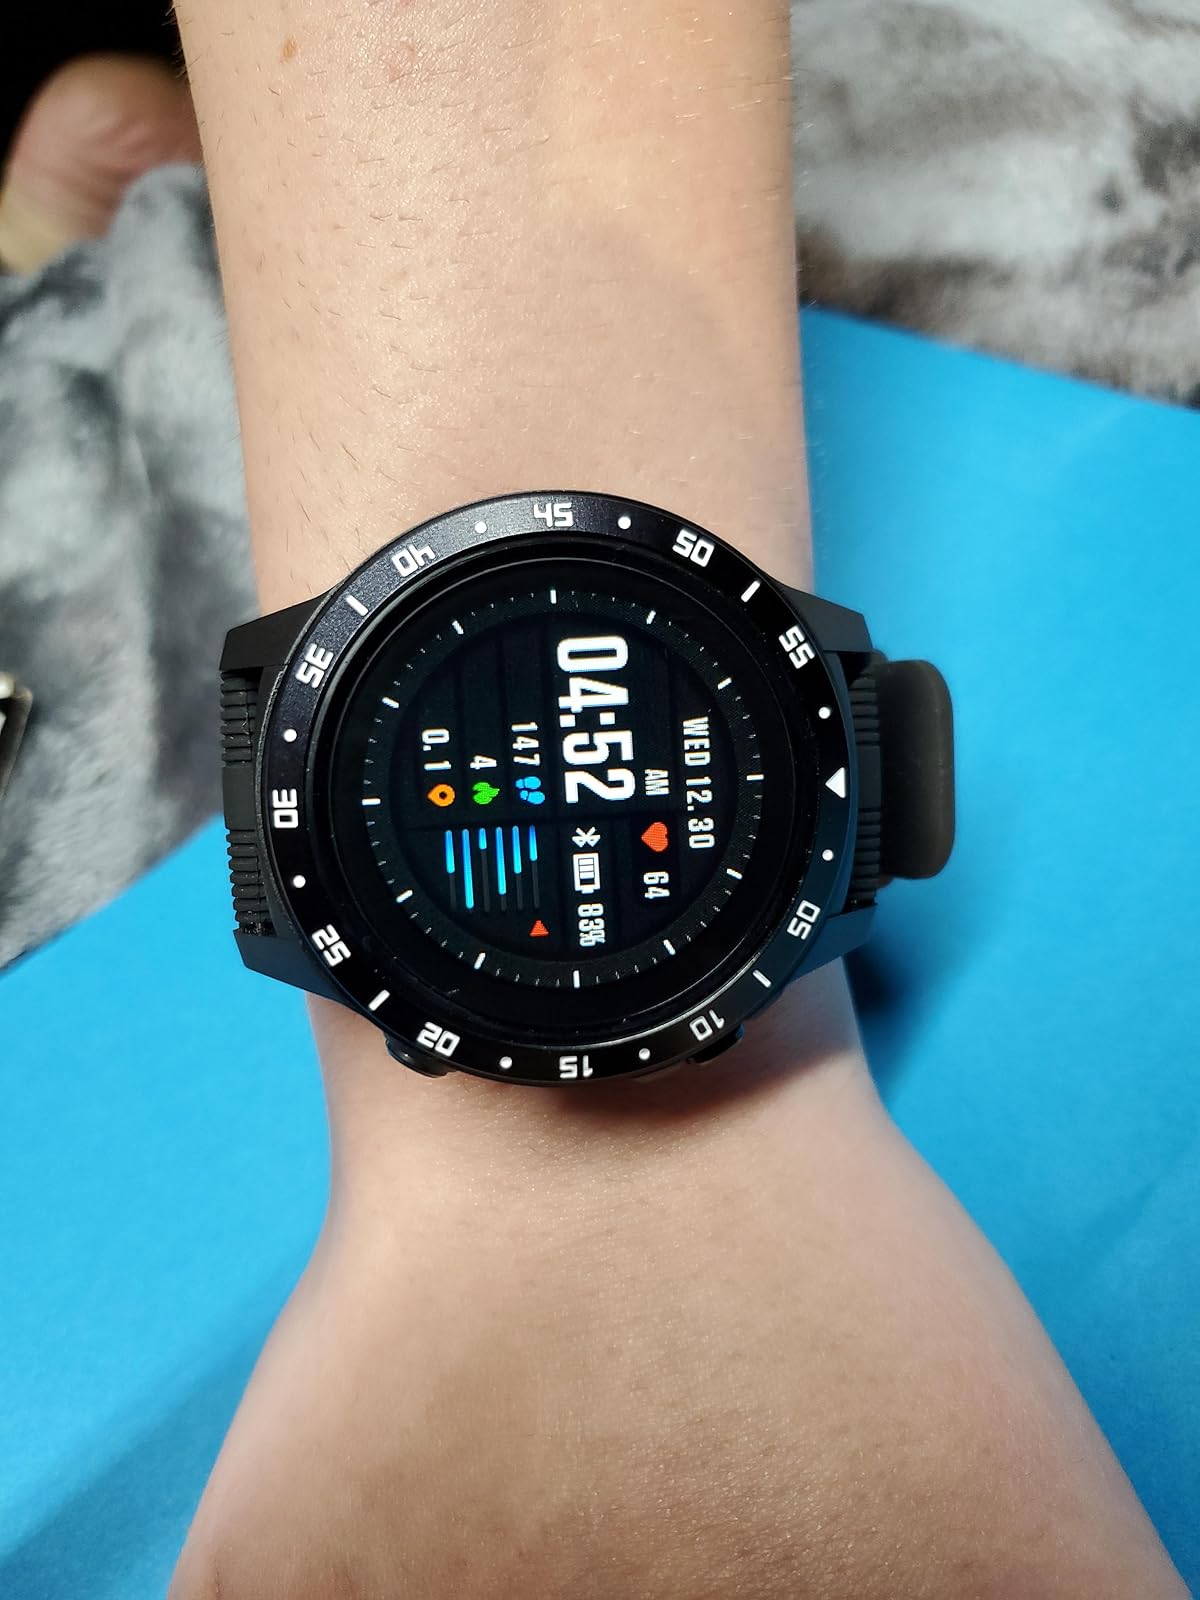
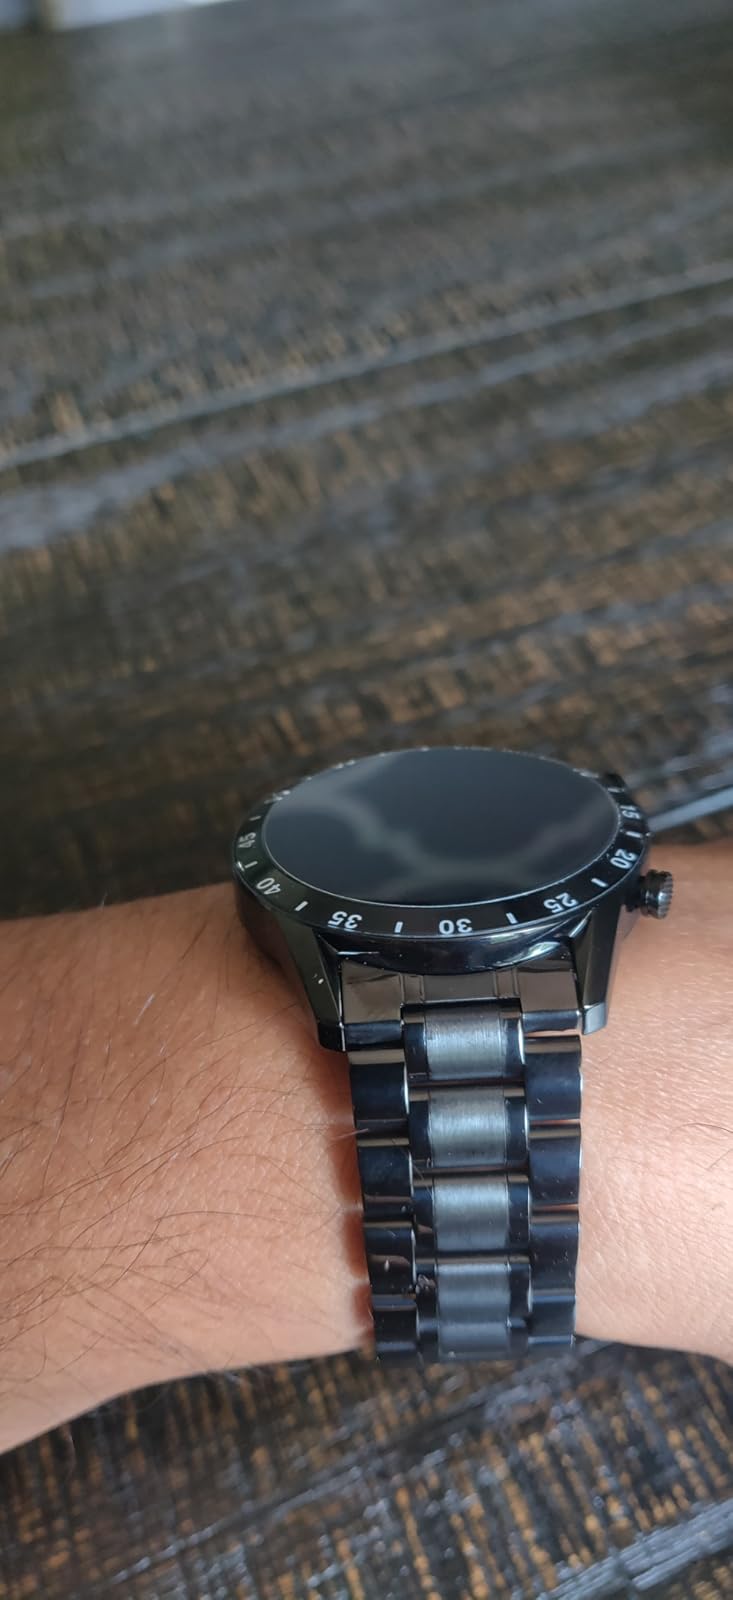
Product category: smartwatch
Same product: no